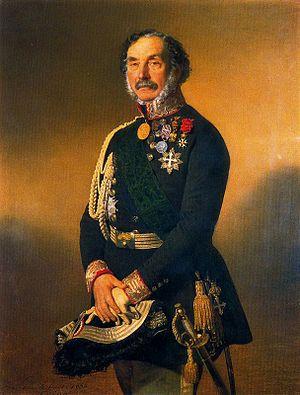
Teodoro Lechi, né le 16 janvier 1778 à Brescia et mort le 2 mai 1866 à Milan, est un militaire italien des XVIIIᵉ et XIXᵉ siècles.